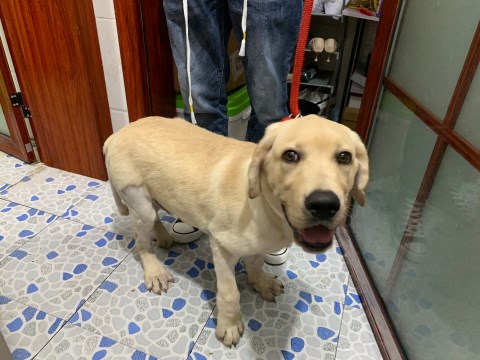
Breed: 3580-n000122-Labrador_retriever